Traffic collision

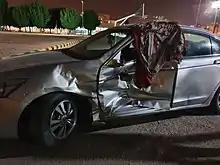
A Honda Accord after it collided with another vehicle

In 2013, 54 million people worldwide sustained injuries from traffic collisions. This resulted in 1.4 million deaths in 2013, up from 1.1 million deaths in 1990. About 68,000 of these occurred with children less than five years old. Almost all high-income countries have decreasing death rates, while the majority of low-income countries have increasing death rates due to traffic collisions. Middle-income countries have the highest rate with 20 deaths per 100,000 inhabitants, accounting for 80% of all road fatalities with 52% of all vehicles. While the death rate in Africa is the highest (24.1 per 100,000 inhabitants), the lowest rate is to be found in Europe (10.3 per 100,000 inhabitants).